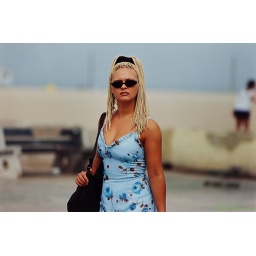
Girl in blue dress